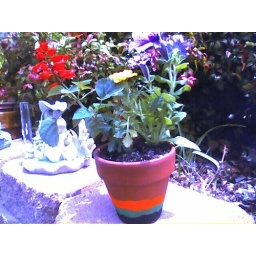
Pretty flowers in a hand-painted pot just for Mother's Day are a great gift from the kiddo.